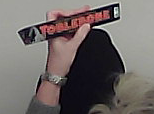
Product: toblerone_black